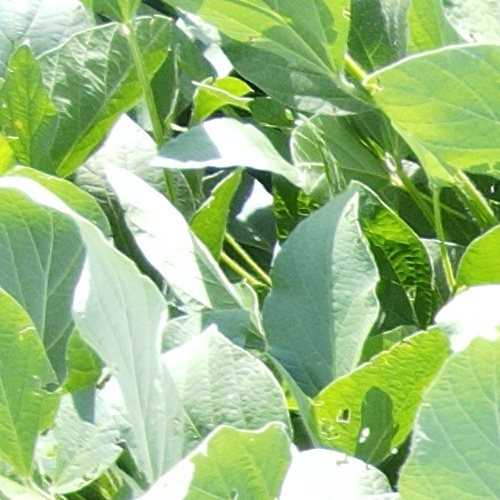
Label: Caterpillar